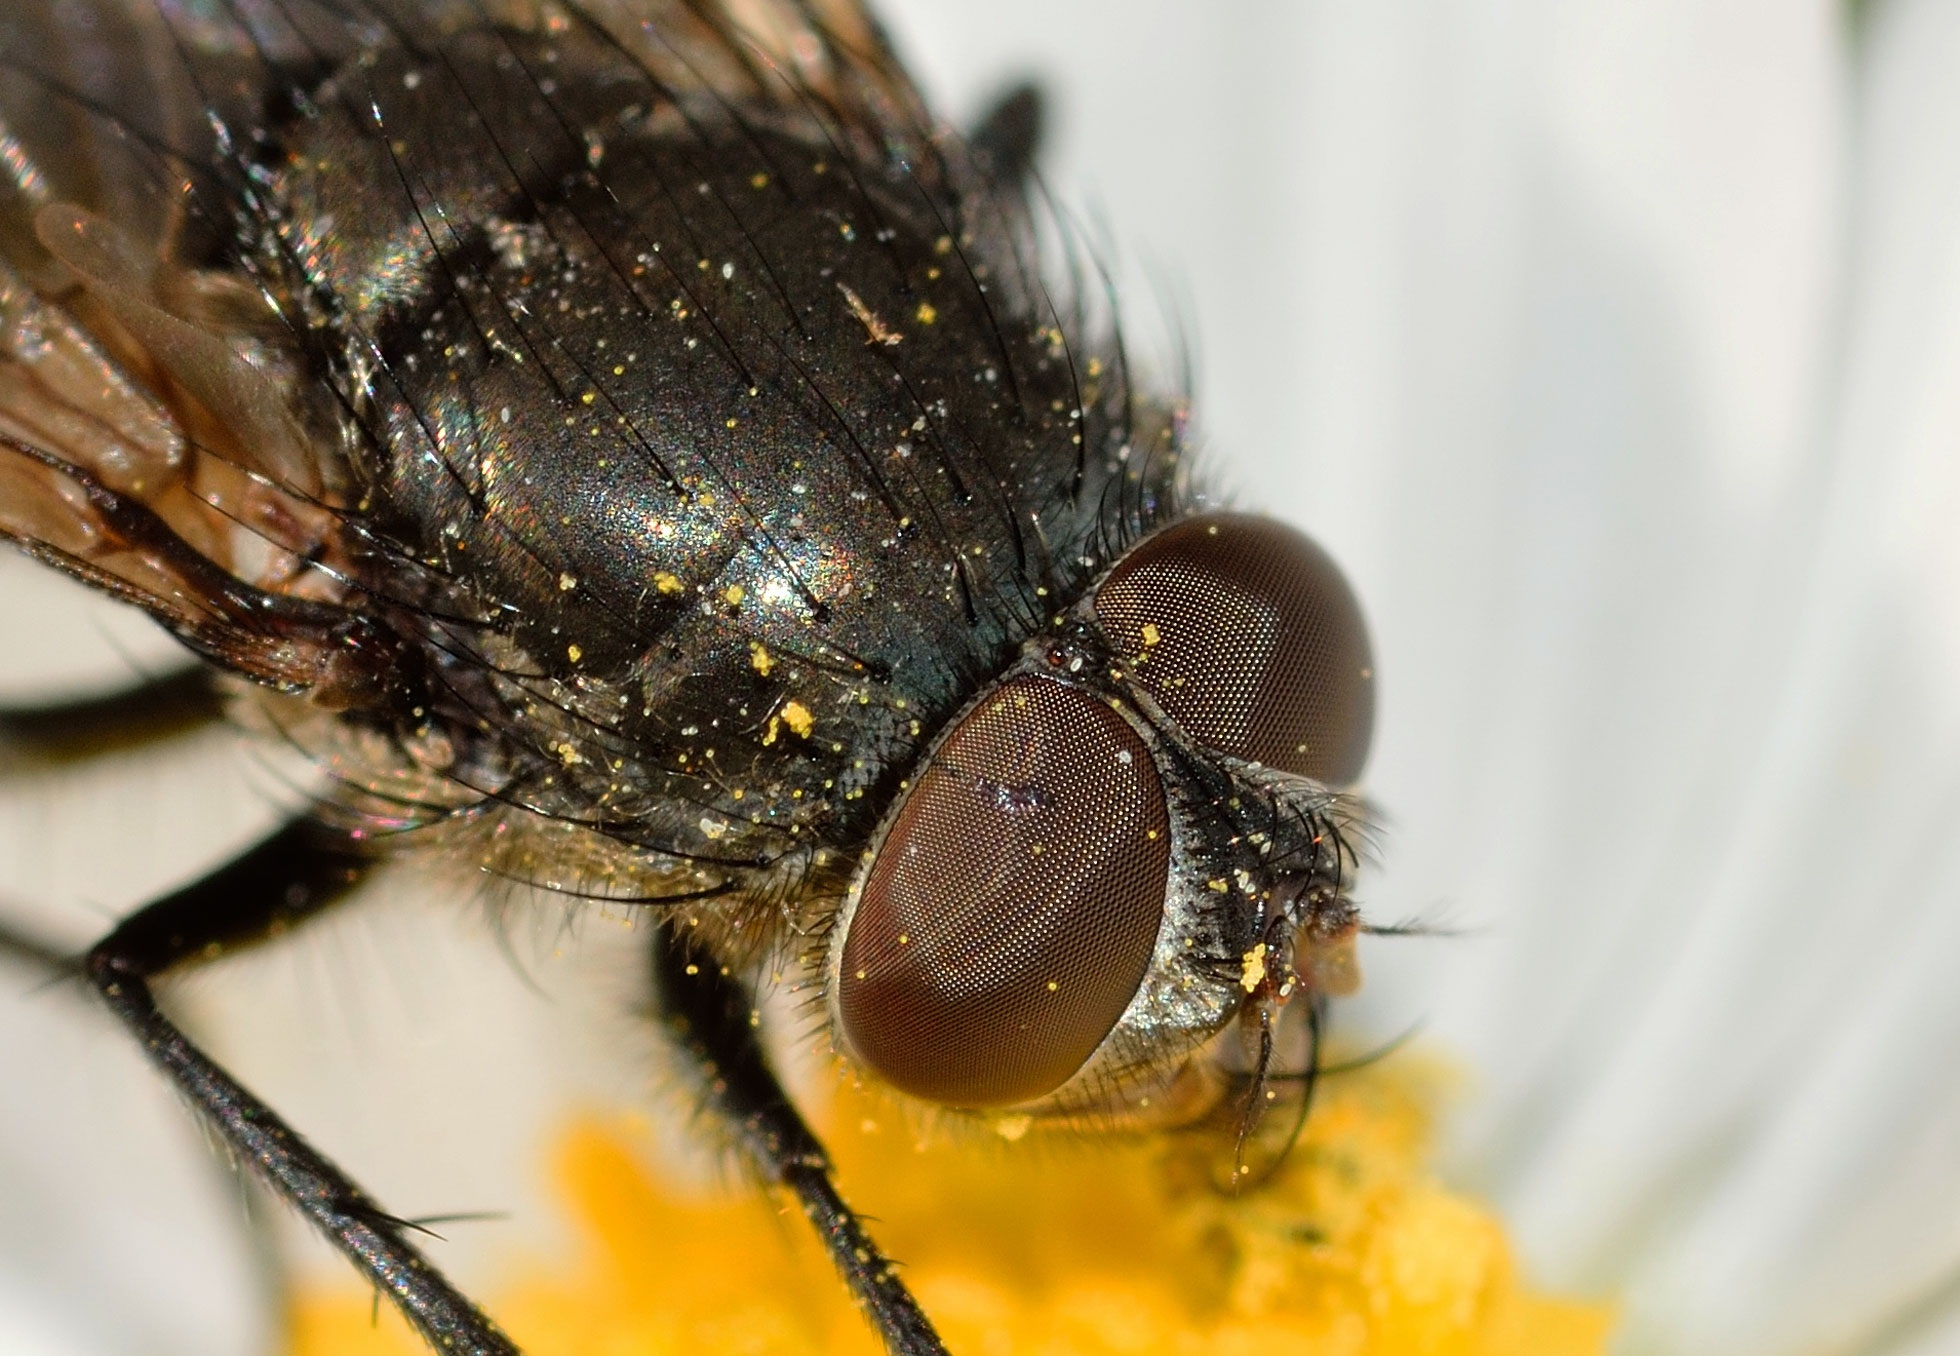
photography, fly, insect, fauna, invertebrate, close up, insects, moscow, pest, diptera, macro photography, arthropod